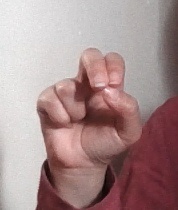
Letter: gaaf